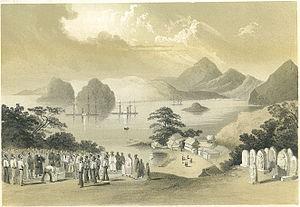
Townsend Harris, 3 octobre 1804 - 25 février 1878, est un marchand de New York qui occupe également des fonctions politiques. Il est ainsi le premier consul général américain au Japon où il participe aux négociations en faveur du Traité Harris signé en 1856 entre les États-Unis et son pays d'accueil. Il a ainsi la réputation d'être le premier diplomate à être parvenu à ouvrir le Japon à une culture et à un commerce étrangers. Il est aujourd'hui encore une figure emblématique au Japon.